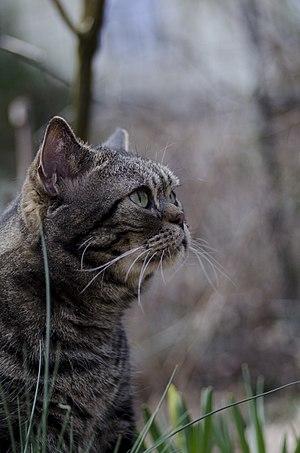
American shorthair brown classic tabby dans un jardin.
L'american shorthair est une race de chat originaire des États-Unis. Ce chat de taille moyenne est caractérisé par son type rustique.